History of Morocco

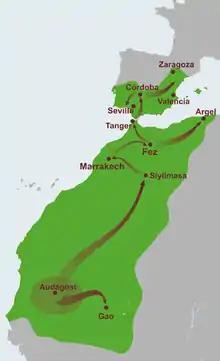
The Almoravid empire at its height stretched from the city of Aoudaghost to the Zaragoza in Al-Andalus

The Almoravid dynasty (c.1060–1147) originated among the Lamtuna nomadic Berber tribe belonging to the Sanhaja. They succeeded in unifying Morocco after it had been divided among several Zenata principalities in the late 10th century, and annexed the Emirate of Sijilmasa and the Barghawata (Tamesna) into their realm.